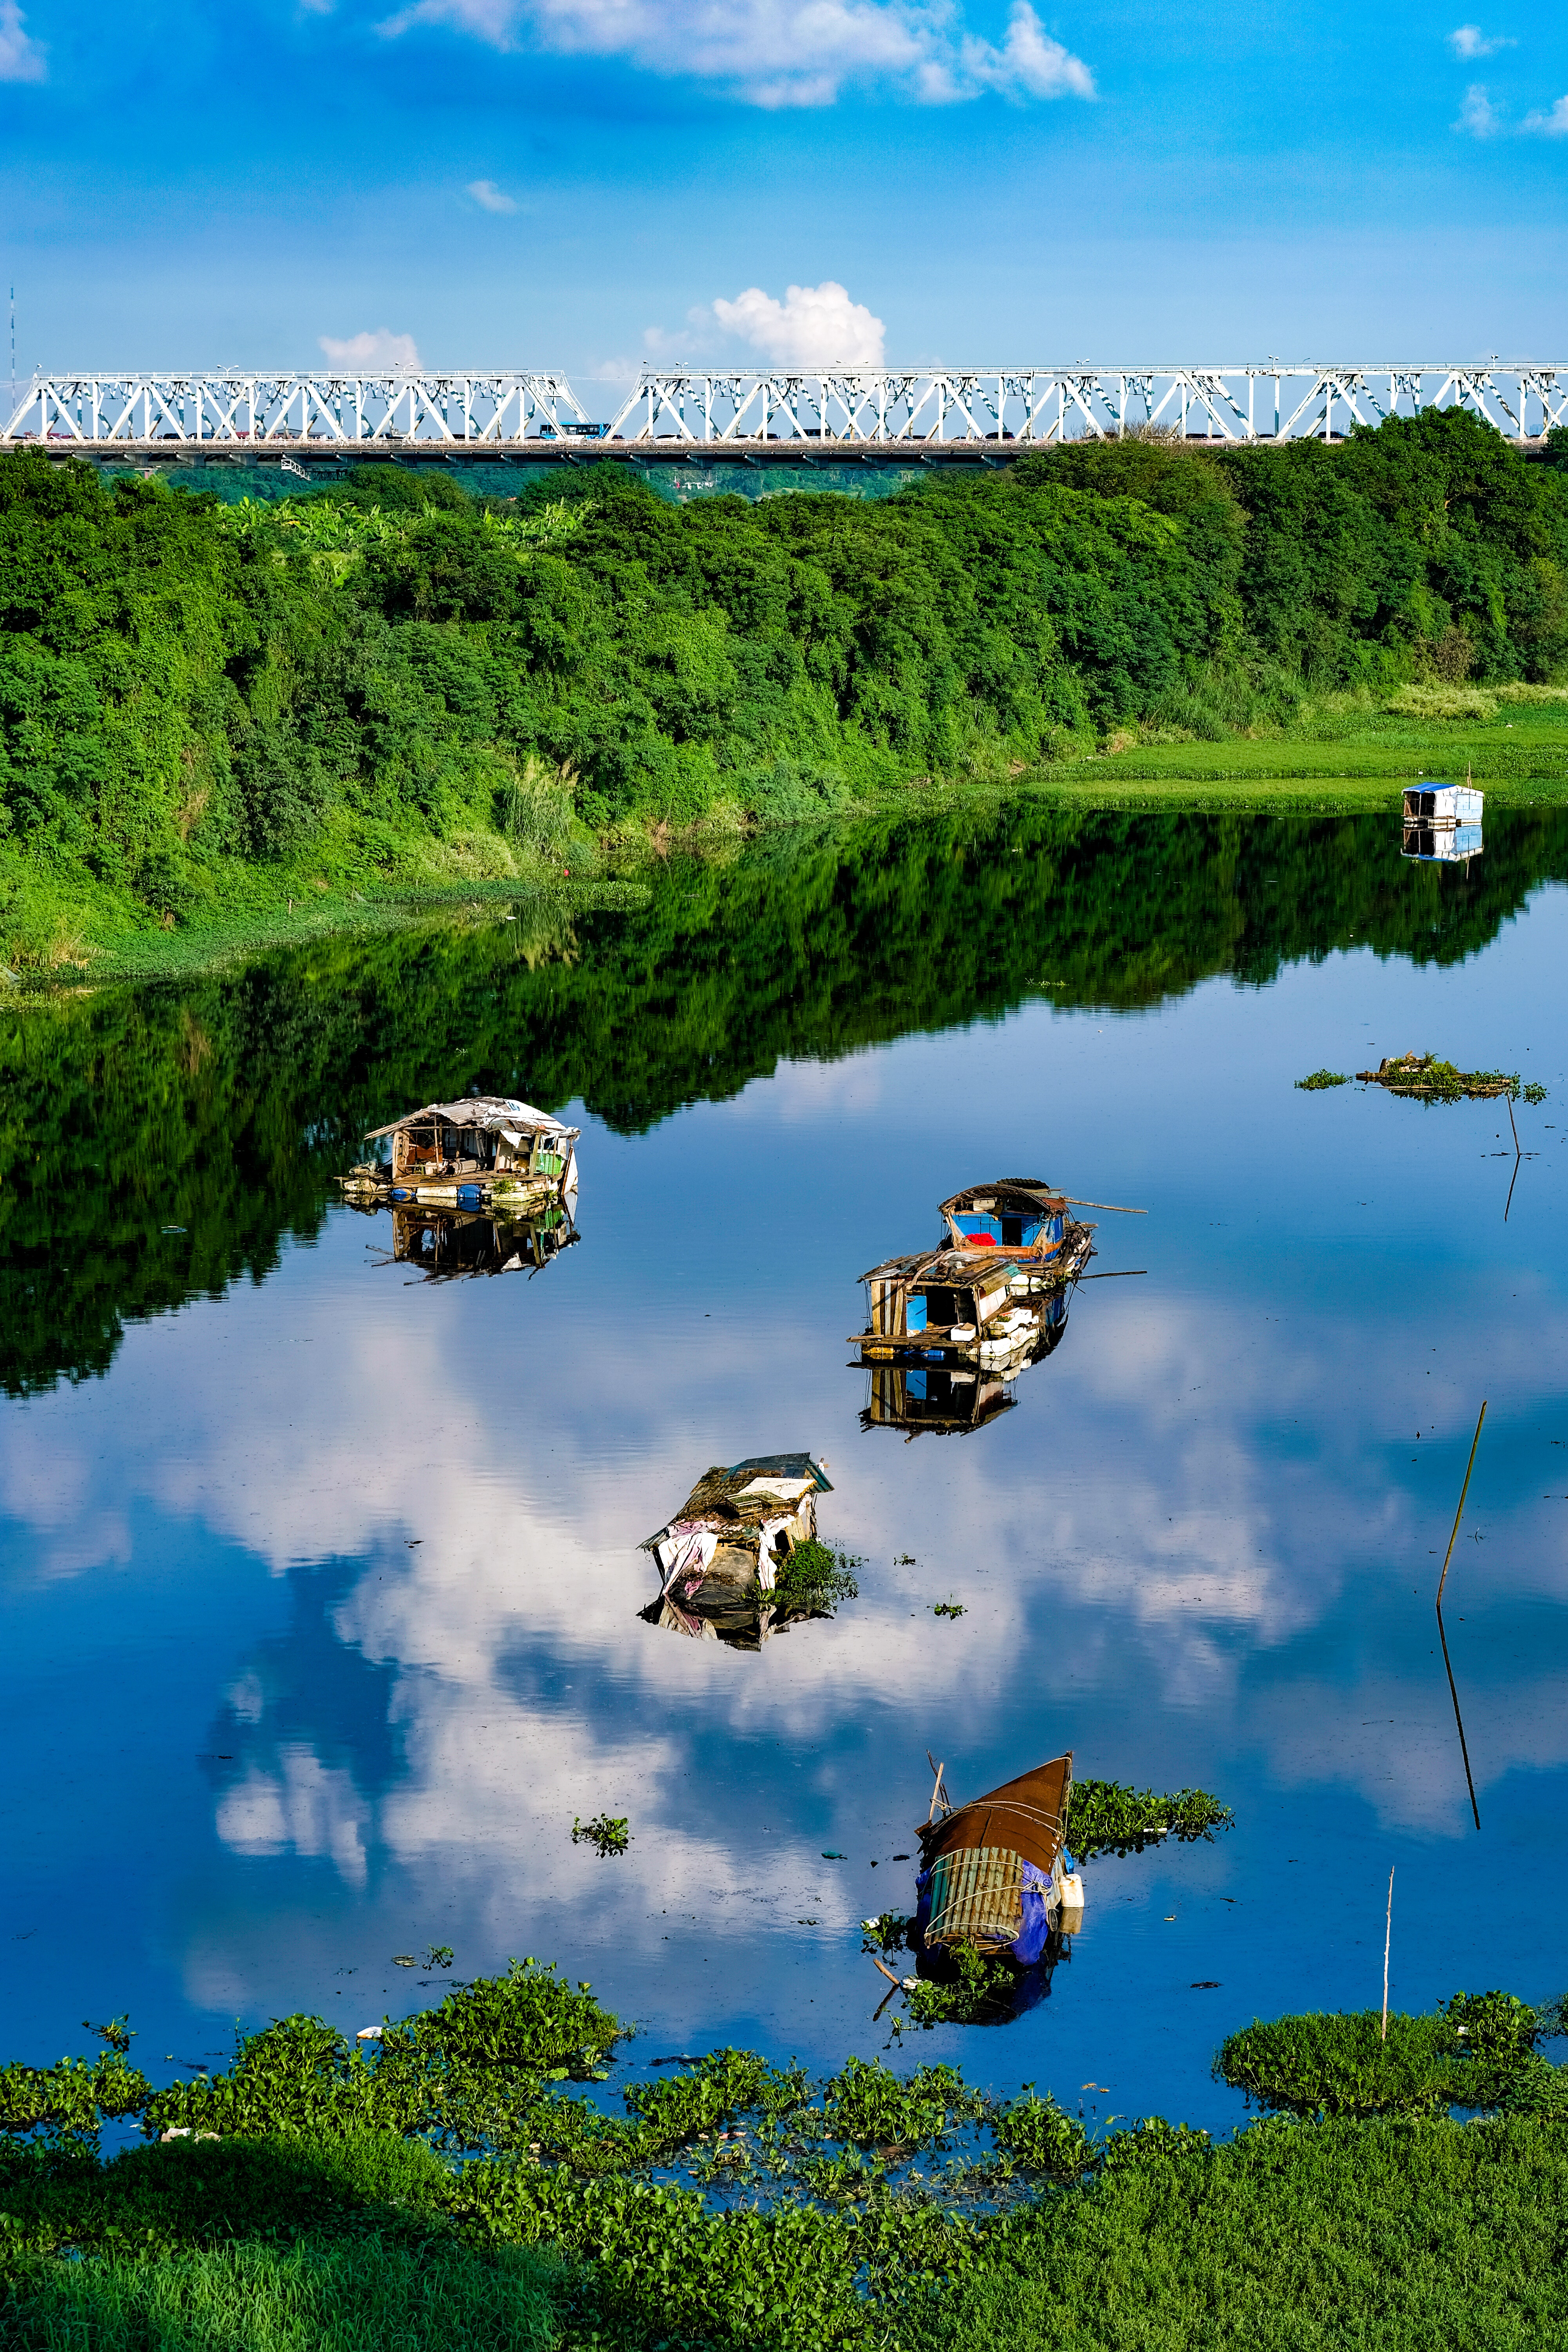
natural, cloud, water, sky, water resources, plant, ecoregion, green, natural landscape, azure, nature, natural environment, blue, vegetation, grass, biome, watercourse, lake, bank, cumulus, landscape, grassland, leisure, horizon, summer, rural area, calm, reflection, symmetry, tree, reservoir, wilderness, wetland, lacustrine plain, spring, lake district, wildlife, prairie, nature reserve, pond, hill, tourism, panorama, tropics, garden, loch, mountain range, insect, pasture, tarn, rock, inlet, jungle, river, field